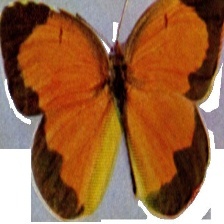
Species: SLEEPY ORANGE
Butterfly family (ImageNet category): sulphur_butterfly